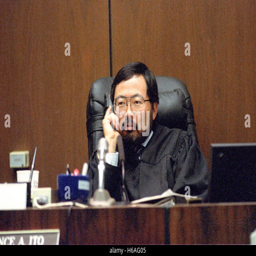
judge presides during the trial of former star running back o.j. american football player for the murder